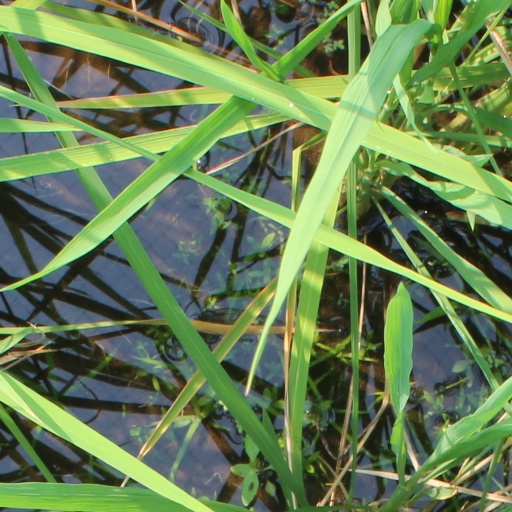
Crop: rice